Jinxiang, Zhejiang

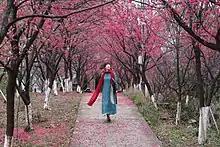
Cherry Blossom Revenue in Lion Mountain

Shizi Mountain is located in the northeast of Jinxiang. The highest point of Lion Hill is about 60 meters. The outline and shape of the mountain looks like a lion, so people named it Lion Mountain. There is a park built on the mountain, called Lion Mountain Park, was built in 1983 with funding from Jinxiang entrepreneurs. The Park is famous for its cherry blossoms that bloom in spring and plum blossoms in winter. The species of cherry blossoms and plum blossoms in Lion Mountain Park is called Da Hong Ying and red plum blossoms, were donated and planted by local entrepreneurs and Jinxiang Government. As of 2017, there are more than 300 cherry blossom trees on both sides of a 700-meter-long road in Lion Mountain, which is the main scenic spot of the Lion Mountain during the blooming season.